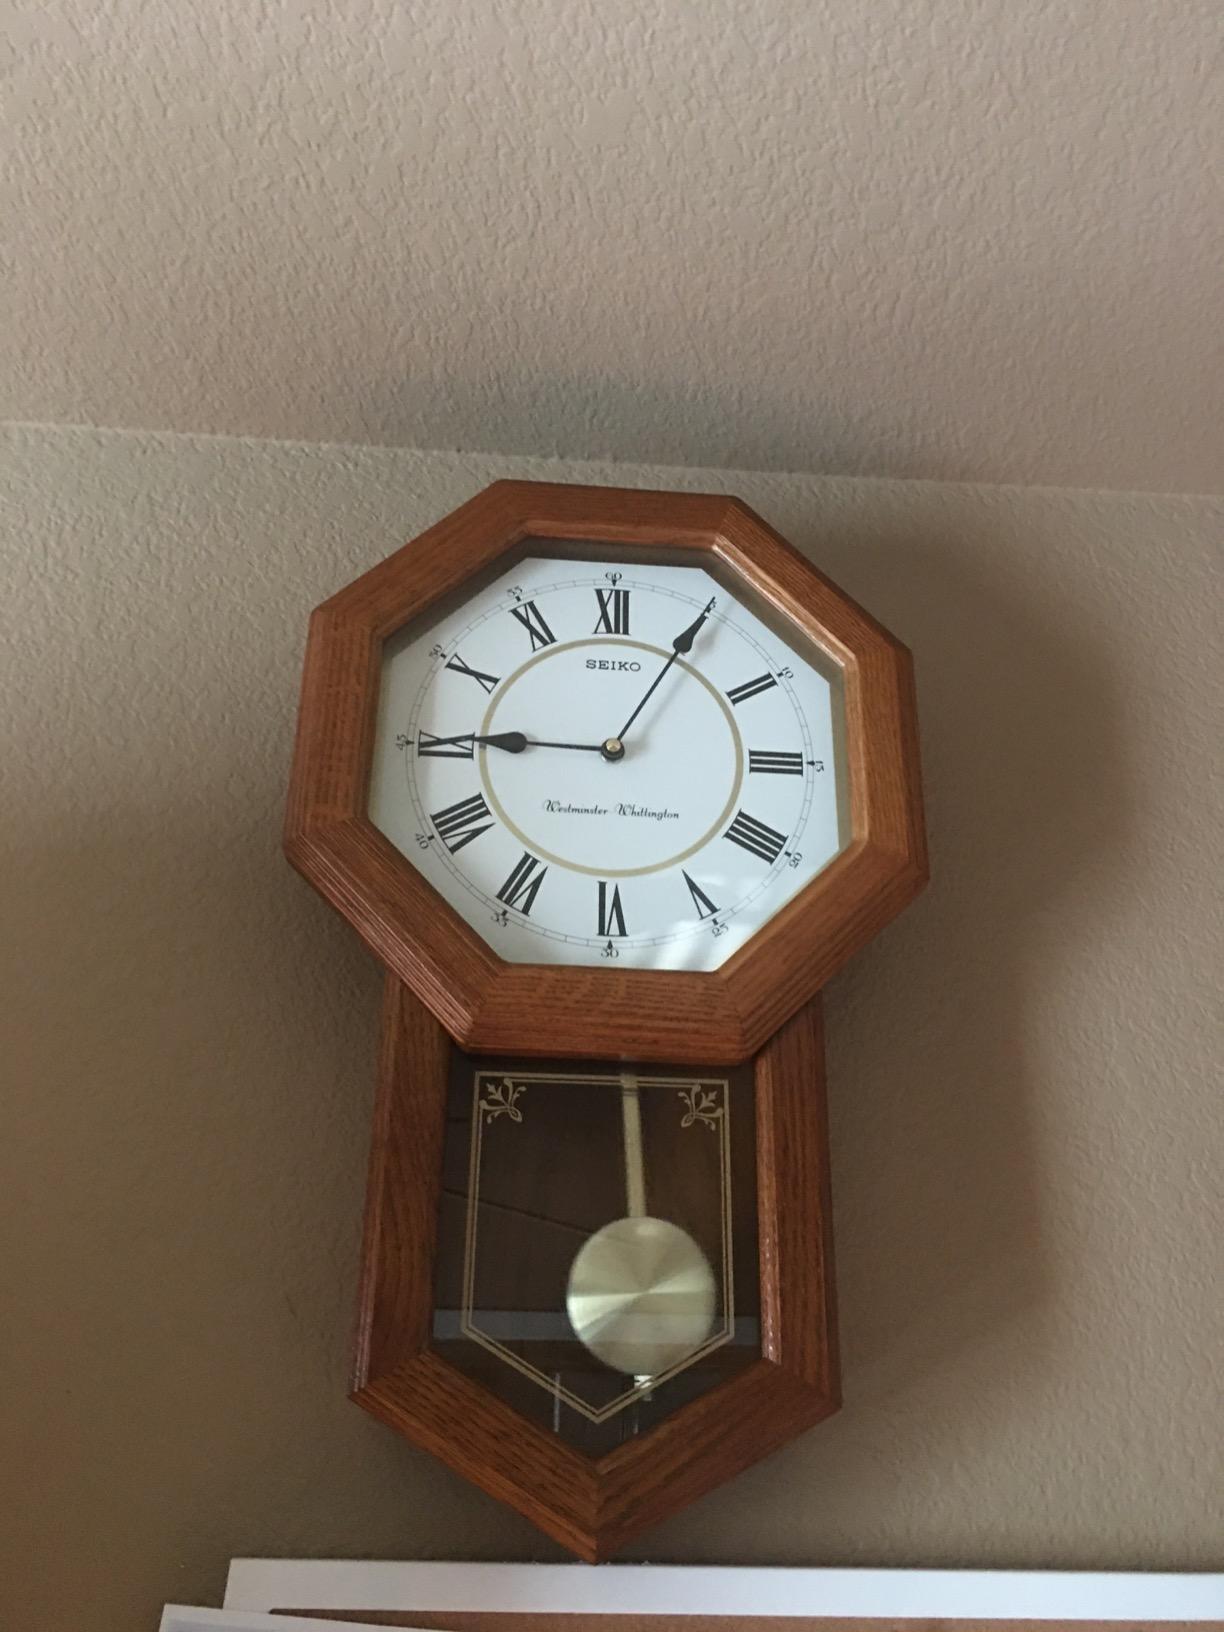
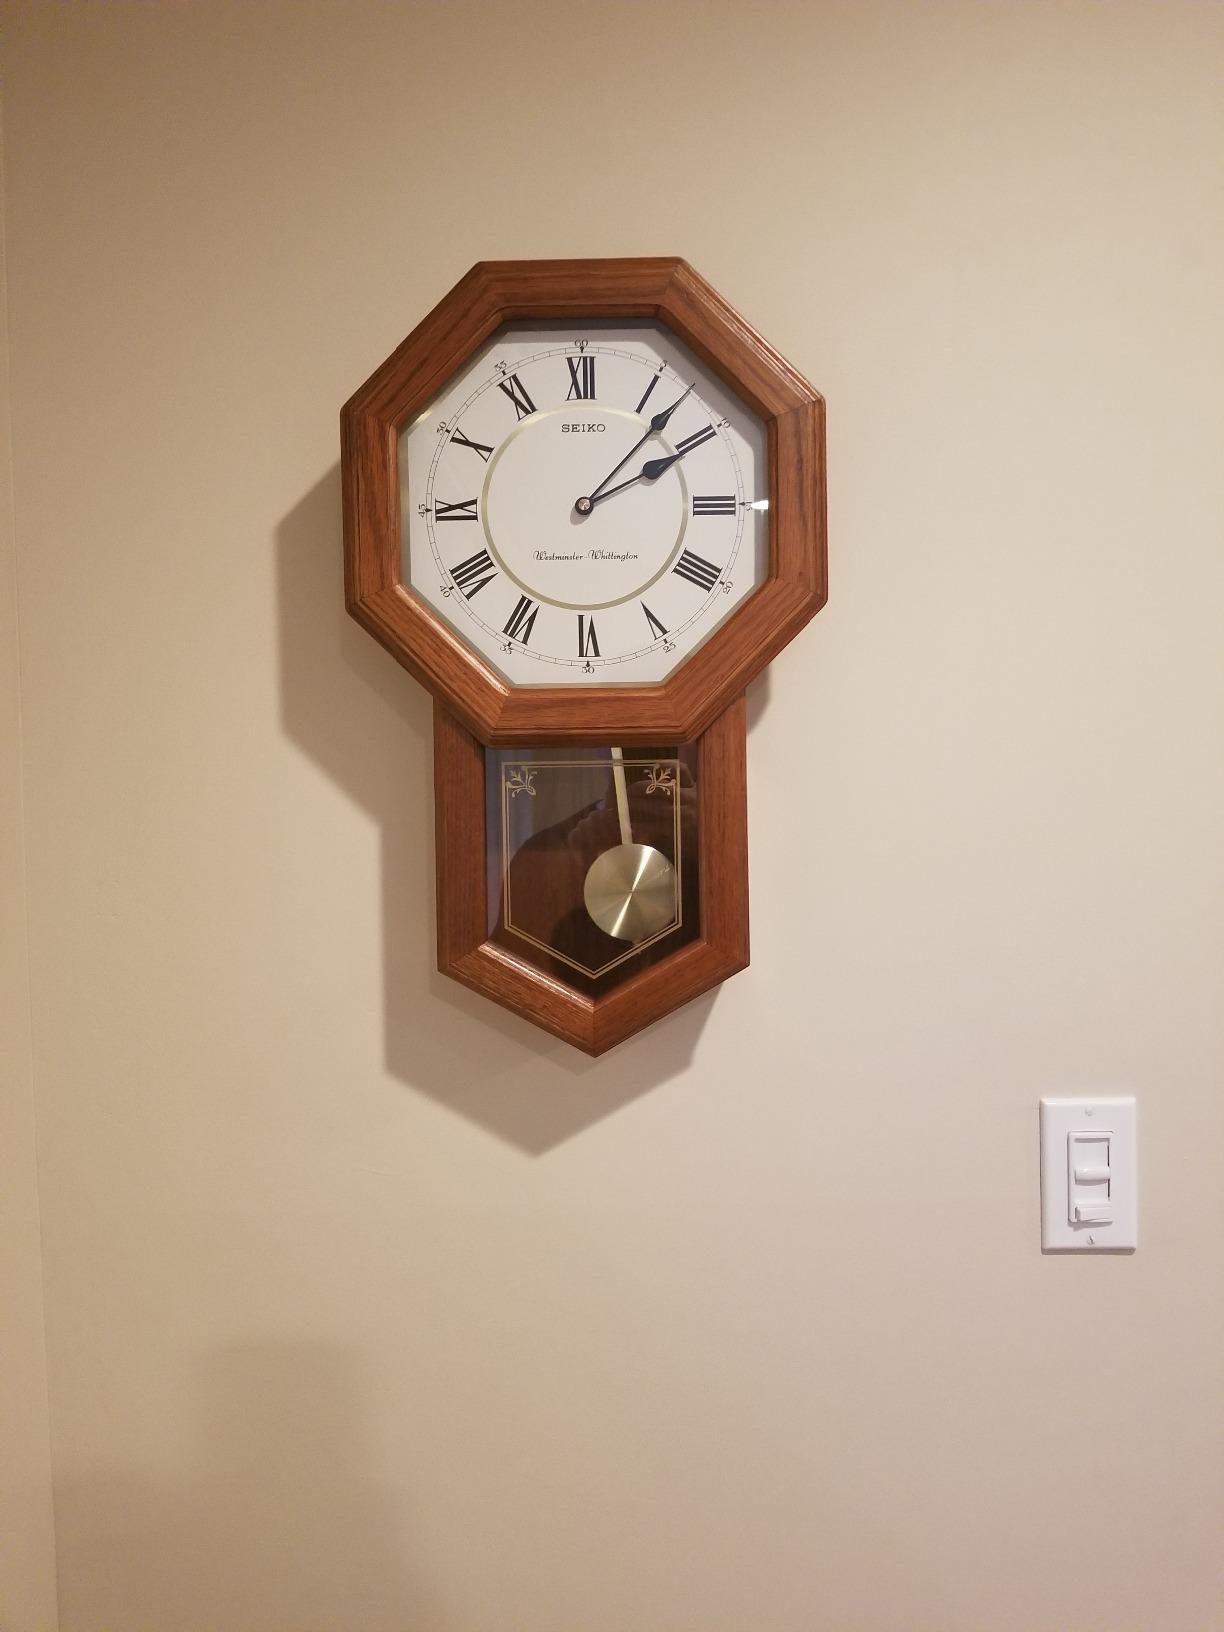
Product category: clock
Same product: yes